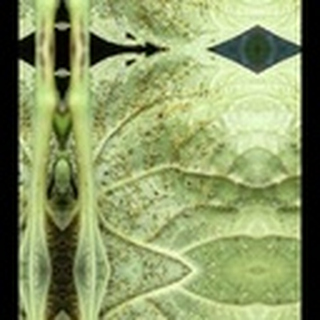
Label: cotton_aphids